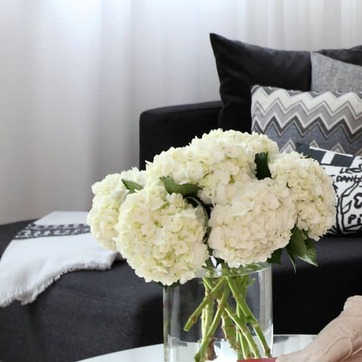
Material: foliage